Dutch German Church, Livorno

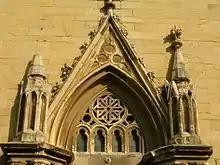
Detail of the precarious state of the facade (2007)

Following the demise of the last members of the Congregation in the second half of the 20th century, the church gradually fell into a state of decay. Behind the apse, in the area once occupied by the sacristy, the community’s school and the teacher’s accommodation, the construction of a looming apartment building was even authorised. At the same time, the ornamental details of the church began to crumble dangerously, starting with the elegant pinnacles that used to adorn the facade.